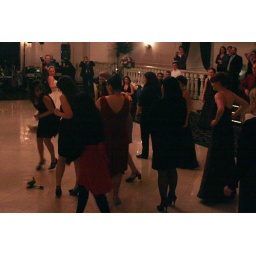
It was the young lady in the silver dress you currently cannot see.